The Beginning or the End

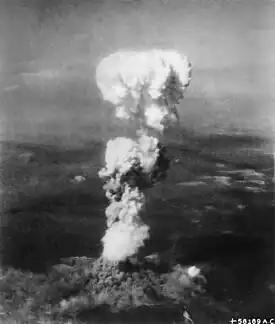
The mushroom cloud over Hiroshima after the dropping of a Little Boy

Military technical advisers for "The Beginning or the End" included Colonel William A. Considine, Groves's assistant in charge of Security and Public Relations, Major Glen W. Landreth, Major Paul Van Sloun and Lieutenant Colonel Charles W. Sweeney, the pilot of "Bockscar", the bomber that dropped the atomic bomb on Nagasaki. Scientists were alarmed by reports that MGM leading man Clark Gable was being considered for the role of Groves, but were relieved when Brian Donlevy was cast instead. Donlevy usually appeared in villainous supporting roles and indeed, most of the actors cast in the movie were best known for film noir: Hume Cronyn for "The Postman Always Rings Twice"; Joseph Calleia, for "Gilda" and "Deadline at Dawn"; and Ludwig Stössel for Fritz Lang's "Cloak and Dagger". The portly Groves apparently had no objection to his portrayal by the slim and handsome Donlevy, except for the way in which he was shown bossing industrialists around. He had a scene in which he warned Roosevelt that the invasion of Japan would be opposed by Japanese atomic weapons deleted.